Flora of Taiwan

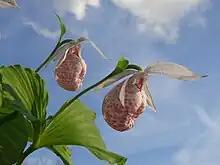
two white flowers dappled with crimson emerging from green stems against a cloudy sky

The Lanyu (Orchid Island) and Lutao (Green Island) region of Taiwan is the most similar to the Philippines, unlike the rest of Taiwan which is more similar to China. Of 445 seed-plant species on these two islets, 46 are shared with the Philippines; Lanyu and Lutao is the only region of Taiwan that shares species with the neighboring country. Endemic species within this district consist of , , "Chisocheton kanehirai", "Acalypha hontauyuensis", , , , "Garcinia linii", , , , , , and .